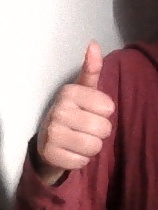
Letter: aleff